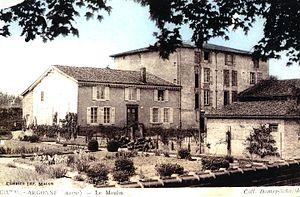
Le moulin de Givry en Argonne, certainement pendant la seconde guerre mondiale. Le moulin appartenait à la famille Bourguignon.
Givry-en-Argonne est une commune française, située dans le département de la Marne en région Grand Est.